Cyclone Lola (2023)

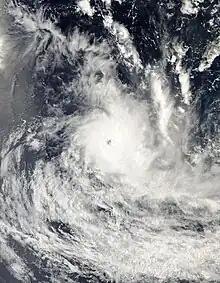
Lola at its peak intensity off Vanuatu on 24 October

Severe Tropical Cyclone Lola is the strongest off-season tropical cyclone in the Southern Hemisphere, surpassing the previous record held by Cyclone Xavier in 2006. The first tropical cyclone and severe tropical cyclone of the 2023–24 South Pacific cyclone season, Lola was first noted as an area of low pressure to the northeast of Honiara in the Solomon Islands. Over the next few days, the system gradually developed further, before it was classified as a tropical cyclone and named Lola by the Fiji Meteorological Service (FMS) on 22 October. Later that same day, Lola rapidly intensified into a Category 4 intensity was reached by 12:00 UTC that day, with Lola exhibiting maximum ten-minute sustained winds of . With convective rain bands wrapping into the circulation, the Joint Typhoon Warning Center (JTWC) assessed Lola as having one-minute sustained winds of . At the same time, the FMS followed suit and upgraded the system to a Category 5 severe tropical cyclone. Over the next few days, the cyclone's weakening accelerated as it moved southwards before degenerated into a tropical depression on 26 October. Cyclone Lola was the third severe tropical cyclone to impact Vanuatu during 2023, after Cyclones Judy and Kevin had impacted the island nation earlier that year. The cyclone caused at least four deaths and left at least four injured.